Toon Pastor

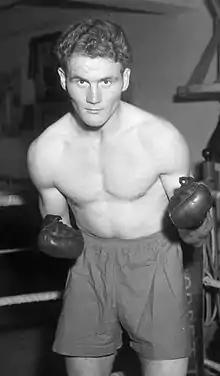
Toon Pastor in 1952

Antonius Franciscus "Toon" Pastor (10 January 1929 – 28 June 2008) was a boxer from the Netherlands, who competed at the 1952 Summer Olympics in Helsinki, Finland. There he lost on points (1–2) in the second round of the light heavyweight (– 81 kg) division to Karl Kistner of Germany. He was born in Amsterdam.